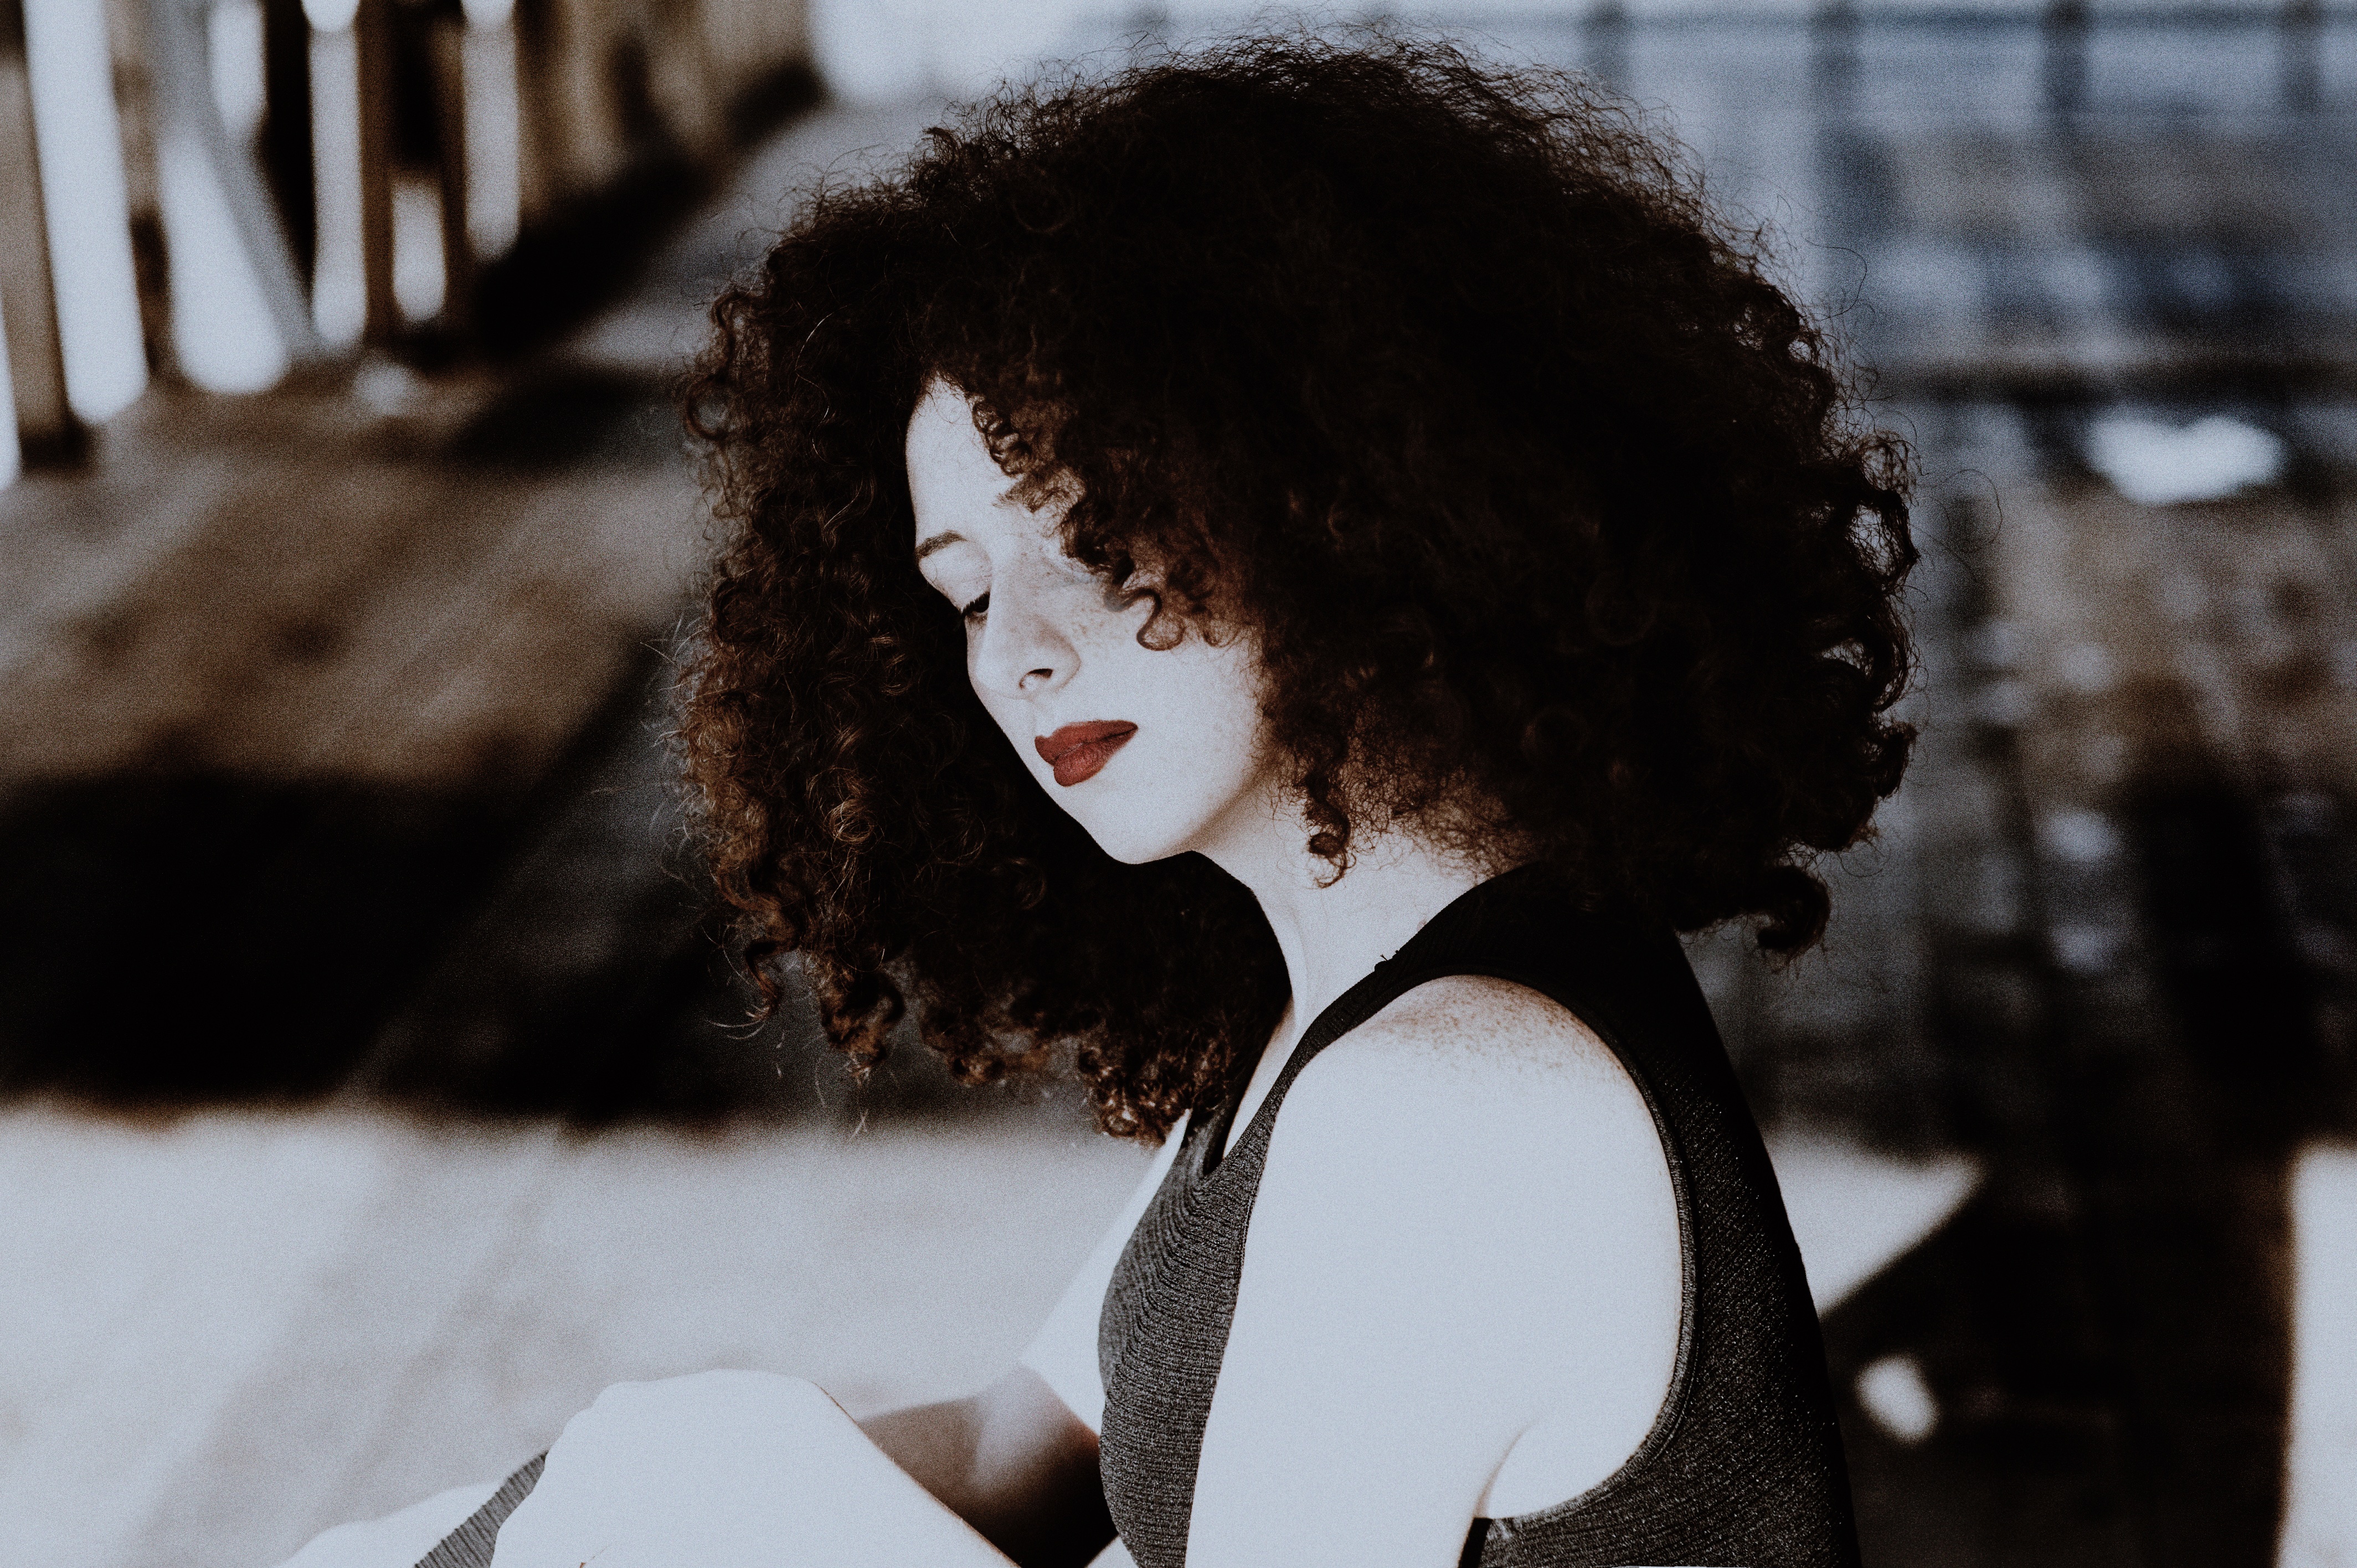
person, winter, girl, hair, white, portrait, model, spring, color, fashion, clothing, black, lady, season, hairstyle, close up, dress, eye, head, photograph, beauty, organ, emotion